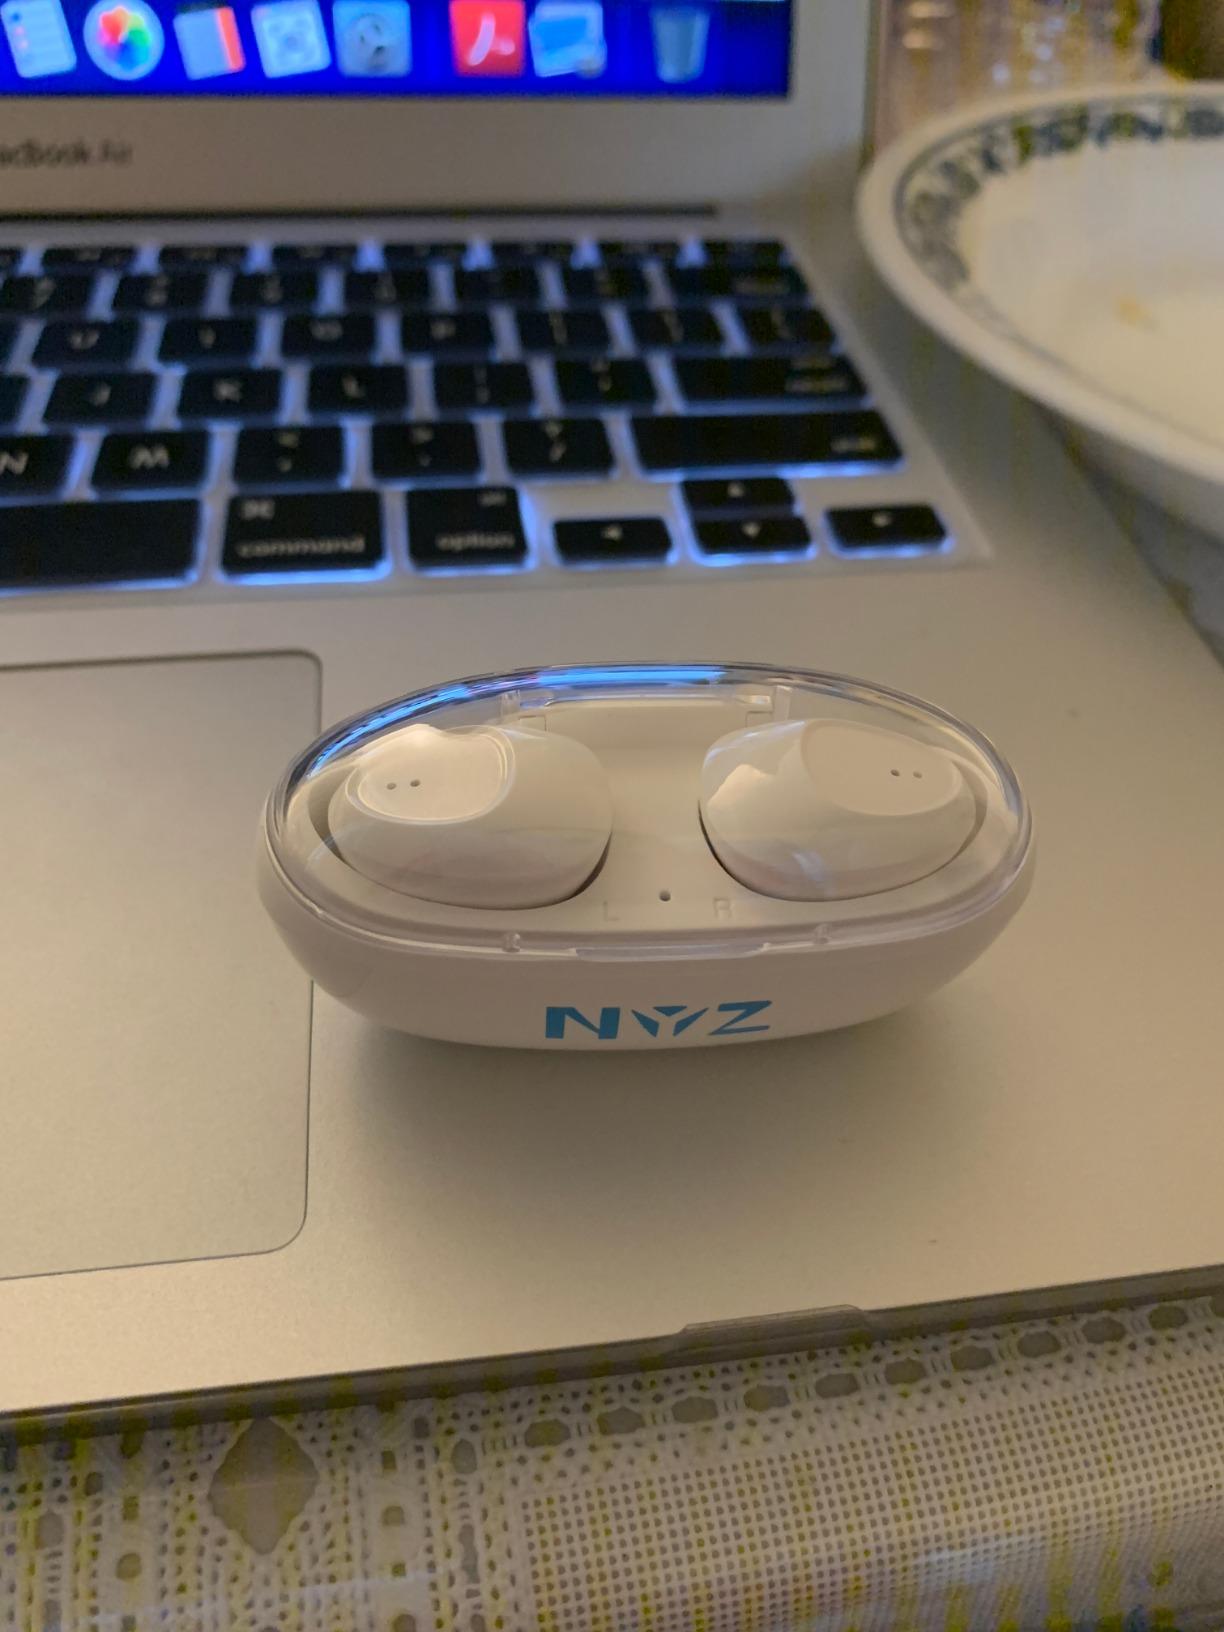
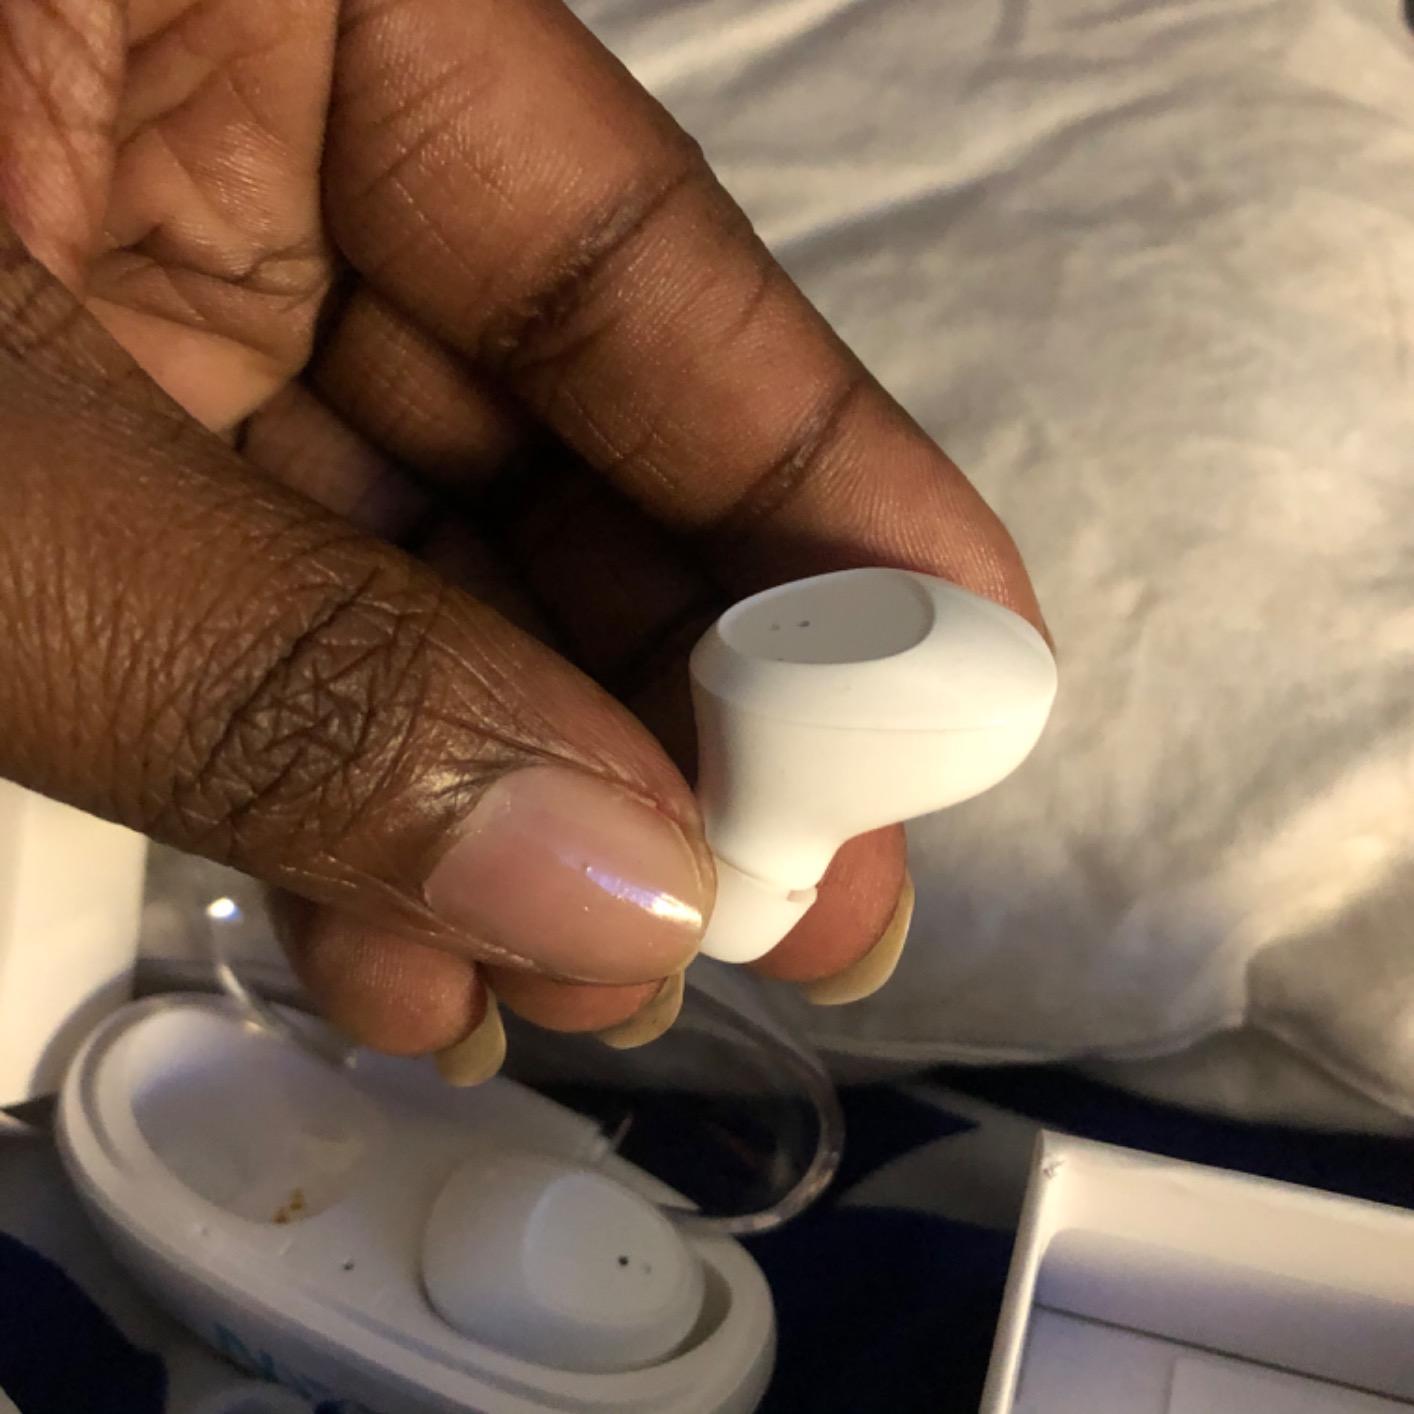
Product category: earbuds
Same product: yes